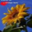
Label: sunflower